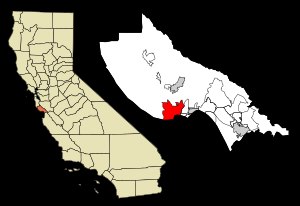
Santa Cruz (Californien)
Santa Cruz i Californien
Santa Cruz er en amerikansk by og administrativt centrum i det amerikanske county Santa Cruz County, i staten Californien. I 2000 havde byen et indbyggertal på 54.593.